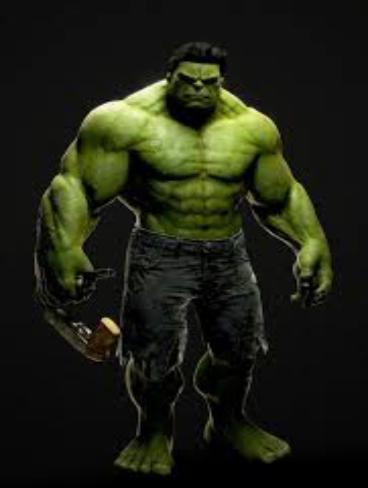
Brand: Hulk
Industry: Necessities